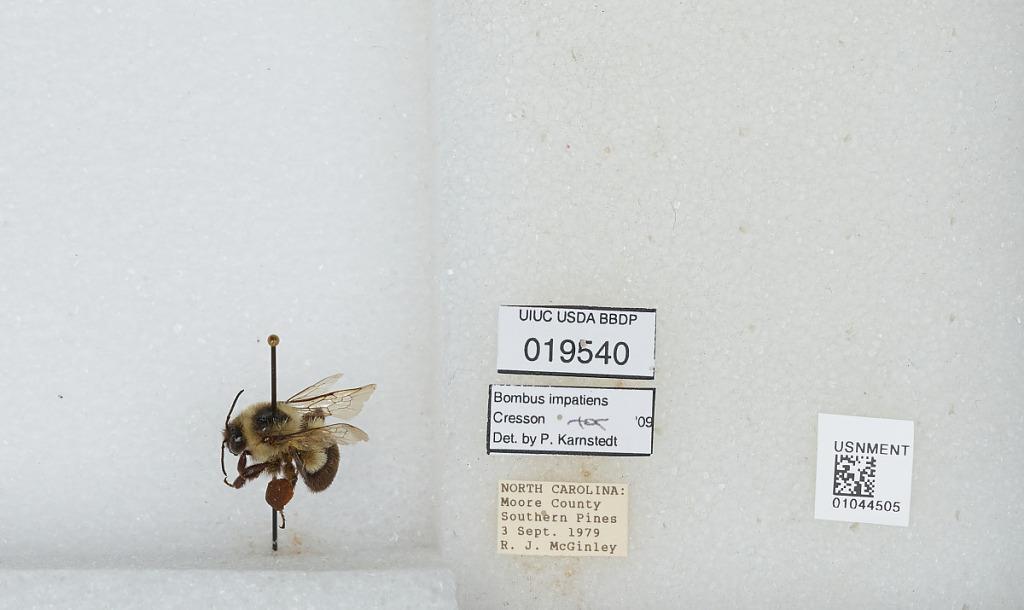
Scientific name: Bombus sp.
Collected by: R. McGinley
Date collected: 1979-9-3
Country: United States
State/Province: North Carolina
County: Moore
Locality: Southern Pines
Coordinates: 35.174, -79.3923
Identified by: Karnstedt, P.